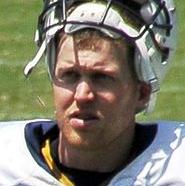
Age: 27